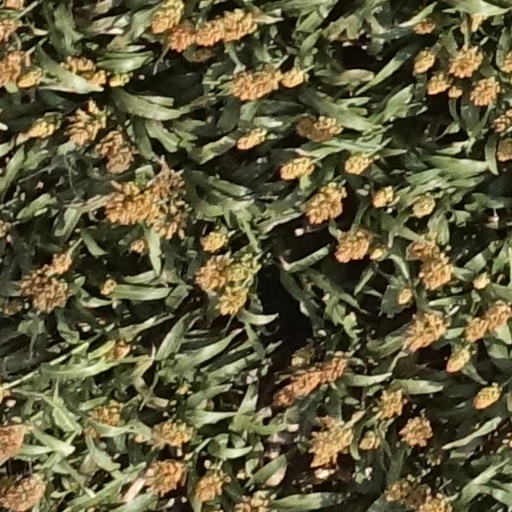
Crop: sorghum